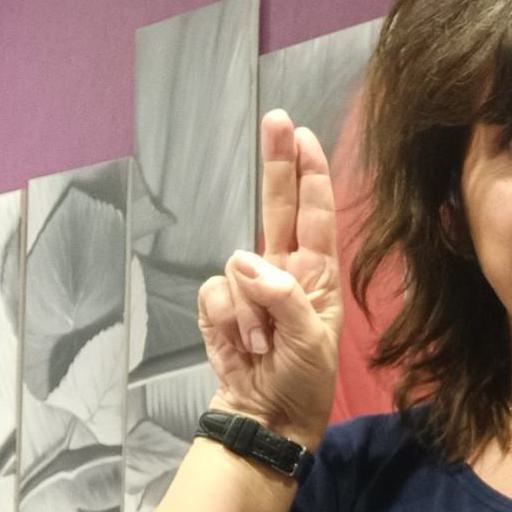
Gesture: two_up